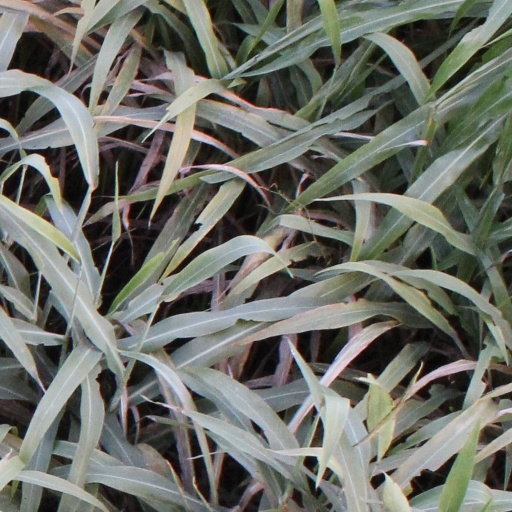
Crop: sorghum